Iván Trevejo

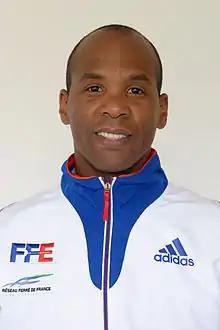
Iván Trevejo in 2013

Iván Trevejo (born 1 September 1971) is a Cuban-born French fencer, silver Olympic medallist in 1996 and team world champion in 1997 for Cuba. He earned a team bronze medal for France in 2013.